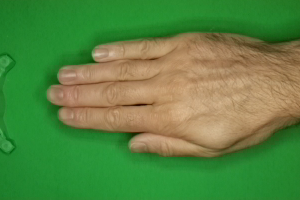
Label: paper